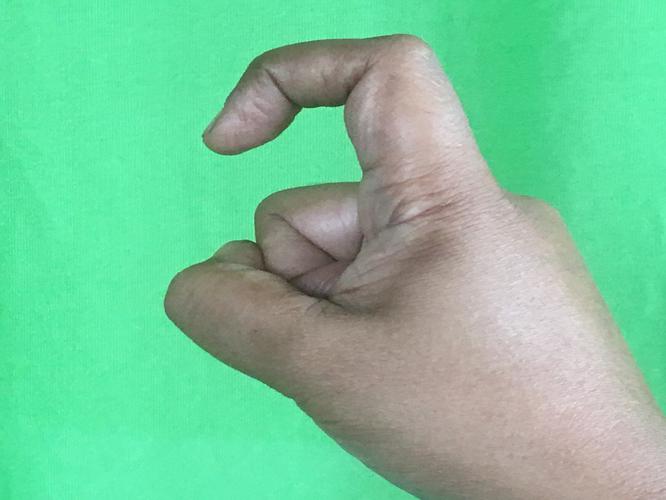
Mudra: Tamarachudam
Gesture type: single_hand